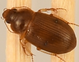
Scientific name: Amara quenseli
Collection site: Onaqui NEON (ONAQ), plot ONAQ_018